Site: brandenburg
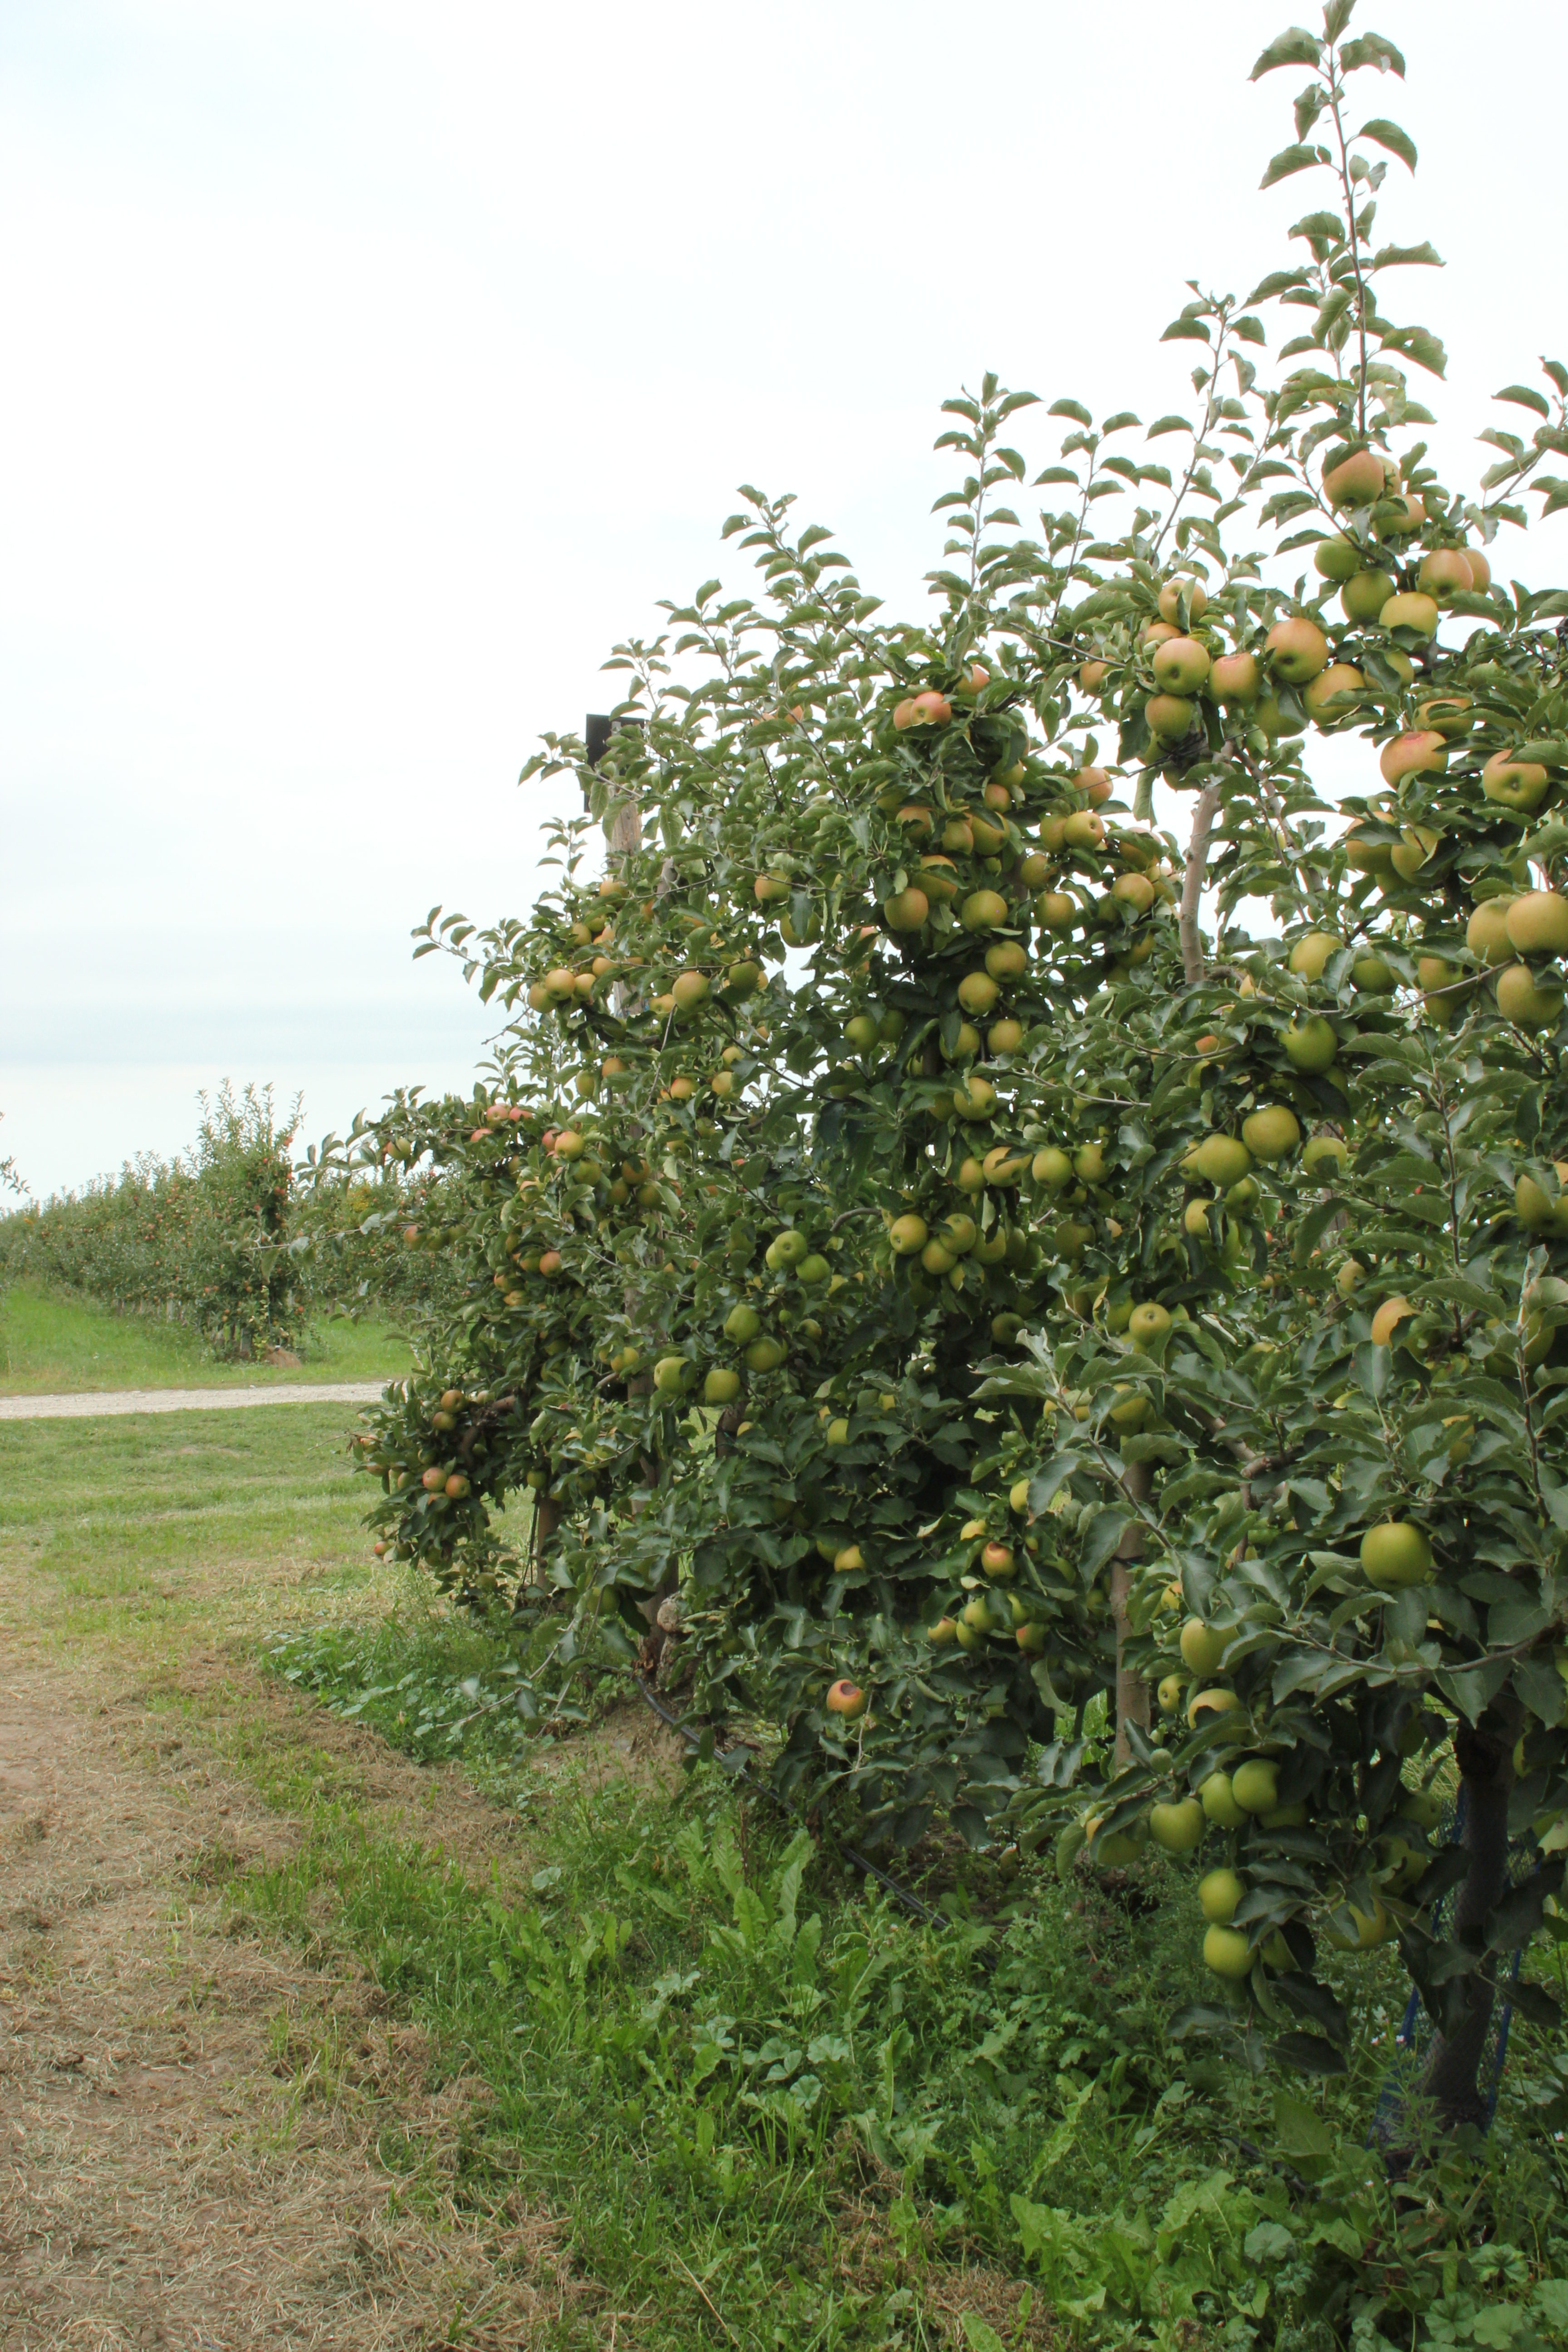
Growth stage (BBCH 87): Maturity of fruit and seed